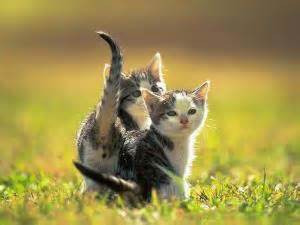
Label: cat